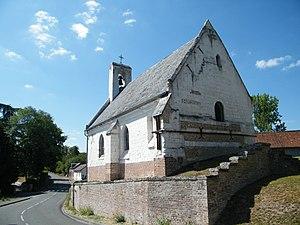
Coquerel, Longuet, (Somme), chapelle Saint-Julien.
La chapelle Saint-Julien-l'Hospitalier est située sur le territoire de la commune de Cocquerel, dans le département de la Somme, au sud-est d'Abbeville.